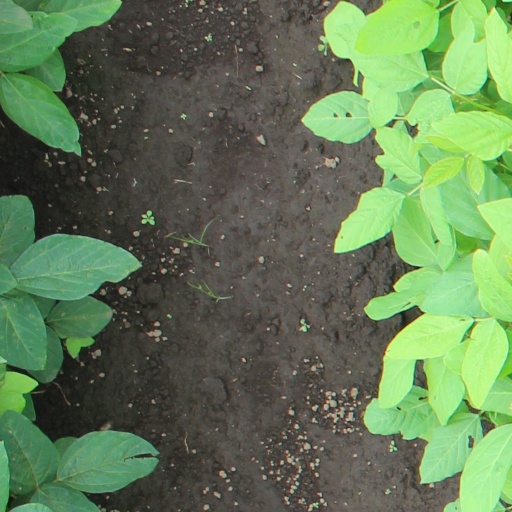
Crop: soybean